Fic/DOC protein family

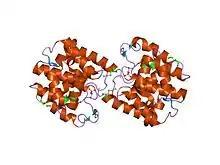
structure of cell filamentation protein (fic) from helicobacter pylori

In molecular biology, the Fic/DOC protein family is a family of proteins which catalyzes the post-translational modification of proteins using phosphate-containing compound as a substrate. Fic domain proteins typically use ATP as a co-factor, but in some cases GTP or UTP is used. Post-translational modification performed by Fic domains is usually NMPylation (AMPylation, GMPylation or UMPylation), however they also catalyze phosphorylation and phosphocholine transfer. This family contains a central conserved motif HPFX[D/E]GNGR in most members and it carries the invariant catalytic histidine. Fic domain was found in bacteria, eukaryotes and archaea and can be found organized in almost hundred different multi-domain assemblies.